Islam in Austria

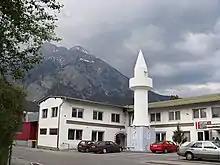
A Mosque in Telfs.

There are 205 registered mosques in Austria with hundreds more unregistered prayer rooms. There are four mosques in the country that were purpose-built with minarets.